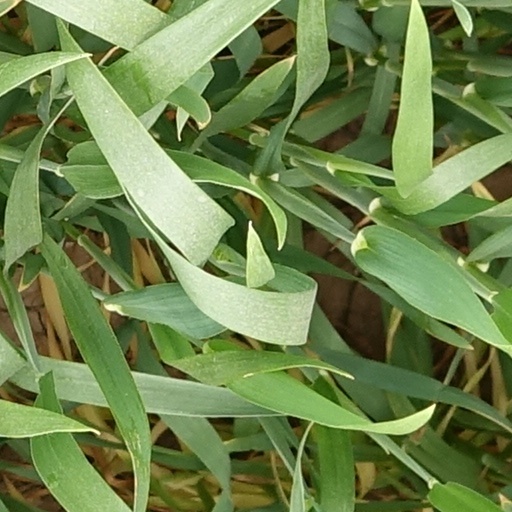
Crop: wheat